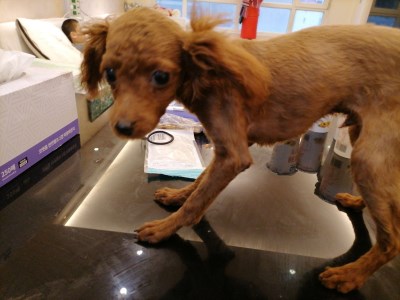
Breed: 7449-n000128-teddy